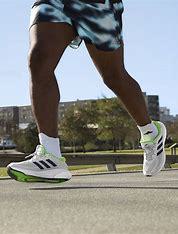
Brand: Adidas
Model: Supernova